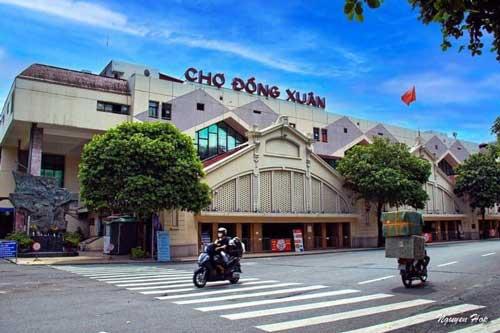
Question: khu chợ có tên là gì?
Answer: khu chợ có tên là chợ đồng xuân